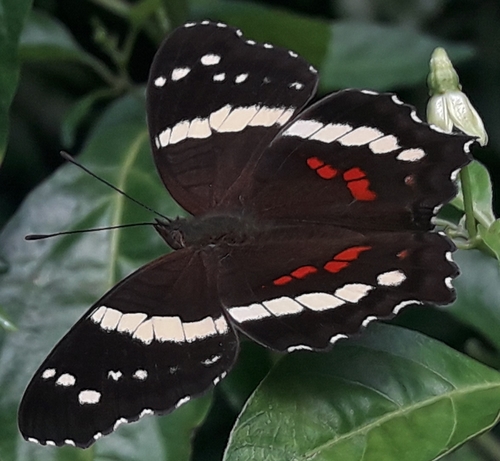
Scientific name: Anartia fatima
Common name: Banded peacock
Family: Nymphalidae
Order: Lepidoptera
Pollinator type: Primary pollinator
Habitat: Open areas and gardens
Geographic range: South America
Conservation status: Least Concern